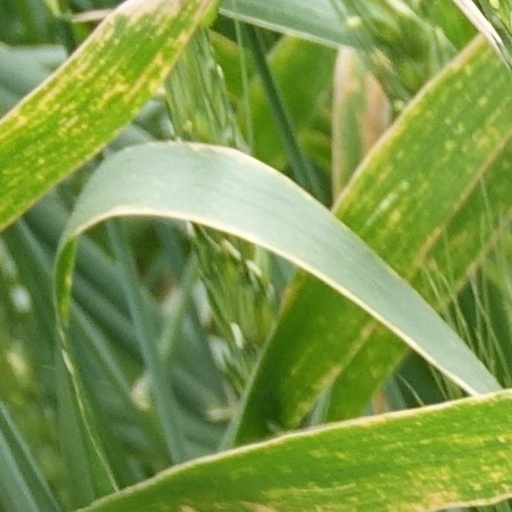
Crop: wheat